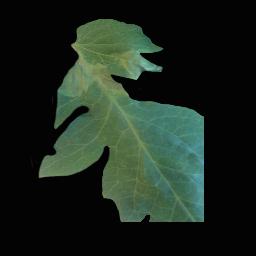
Label: Tomato___Late_blight